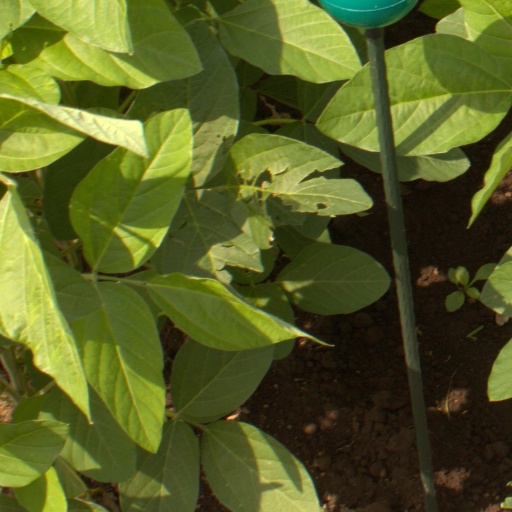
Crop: soybean